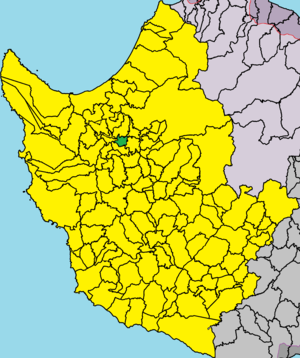
Trimithoúsa est un village de Chypre de plus de 0 habitants.